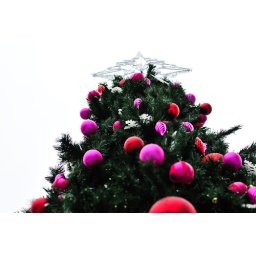
a tree against cloudy sky